Xavier Woods

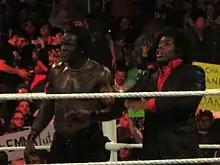
Woods (right) and R-Truth in January 2014

On the October 30, 2008, episode of "Impact!", Creed, along with Samoa Joe, A.J. Styles, Jay Lethal, Petey Williams, Eric Young, ODB and The Motor City Machineguns formed a faction of younger wrestlers, known as The Frontline, to oppose The Main Event Mafia.